Candy

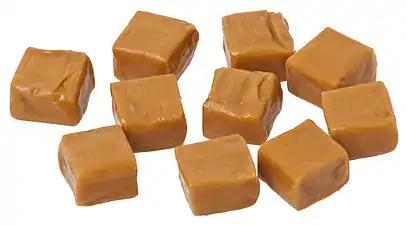
Caramels, candy made from butter, milk and sugar, have little nutritional value.

Most candies are made commercially. The industry relies significantly on trade secret protection, because candy recipes cannot be copyrighted or patented effectively, but are very difficult to duplicate exactly. Seemingly minor differences in the machinery, temperature, or timing of the candy-making process can cause noticeable differences in the final product.